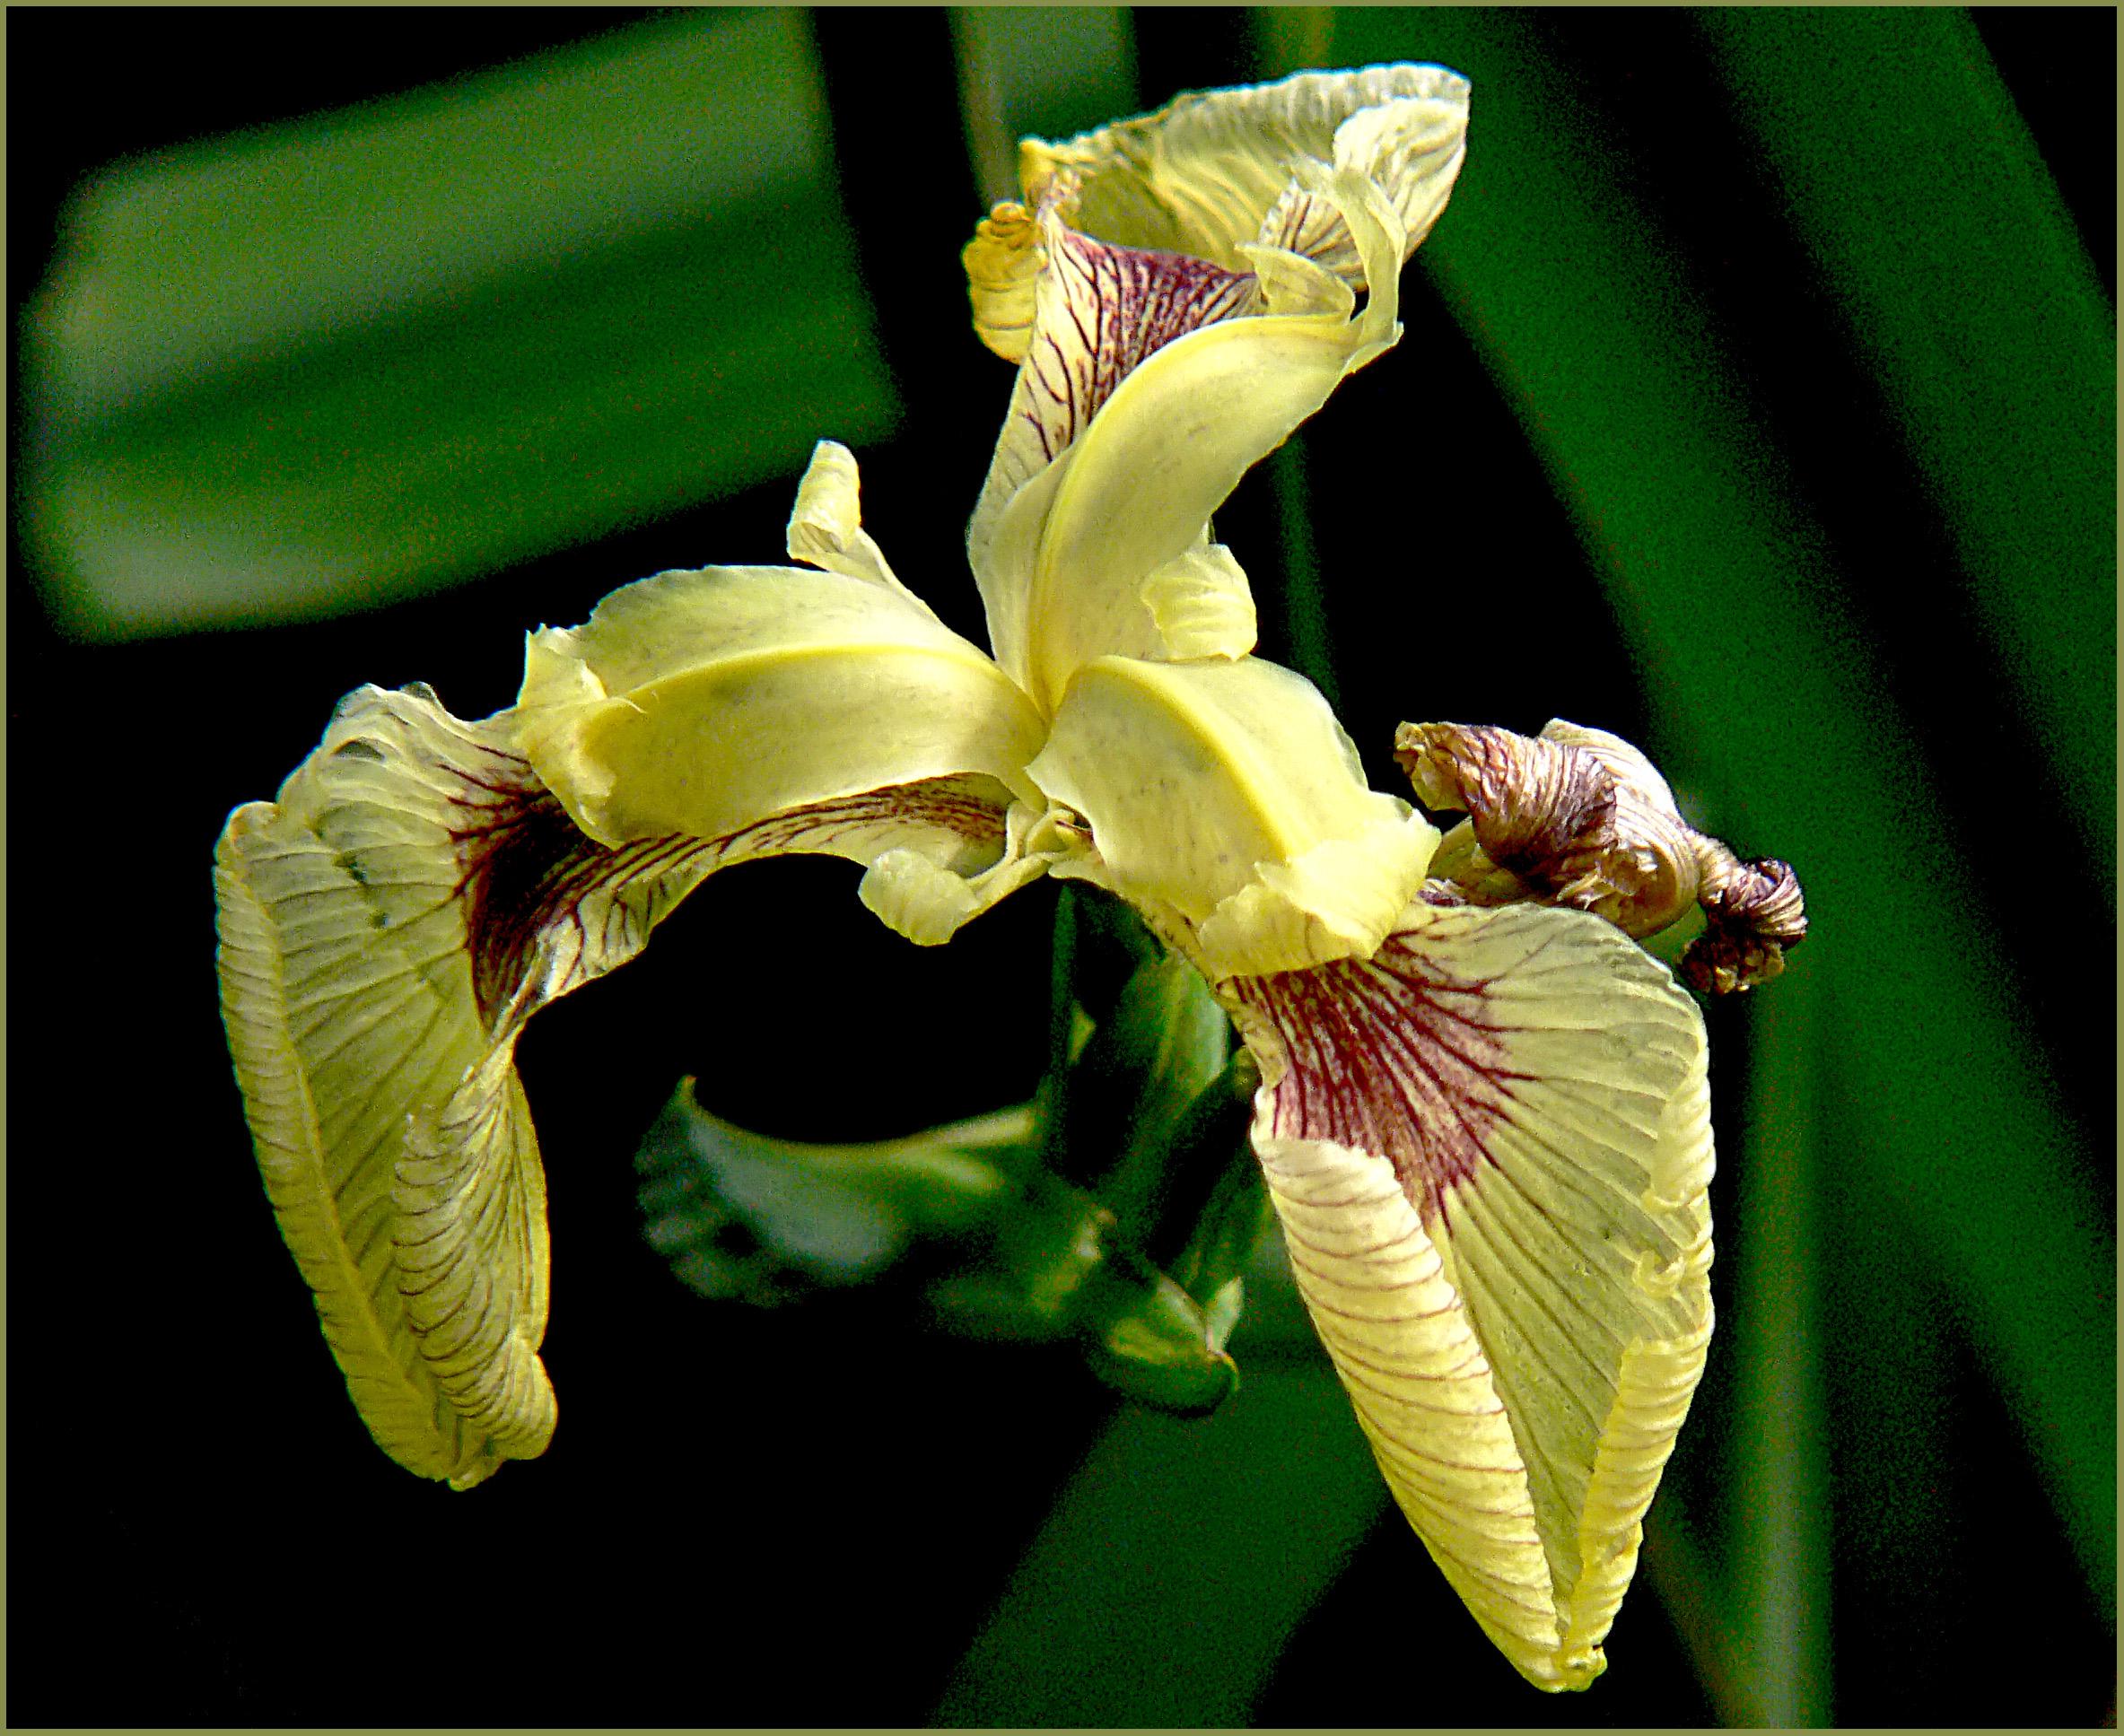
plant, leaf, flower, petal, green, botany, yellow, flora, orchid, flowers, iris, eye, macro photography, flowering plant, plant stem, land plant